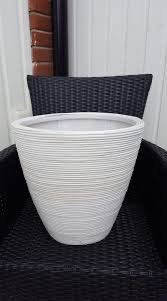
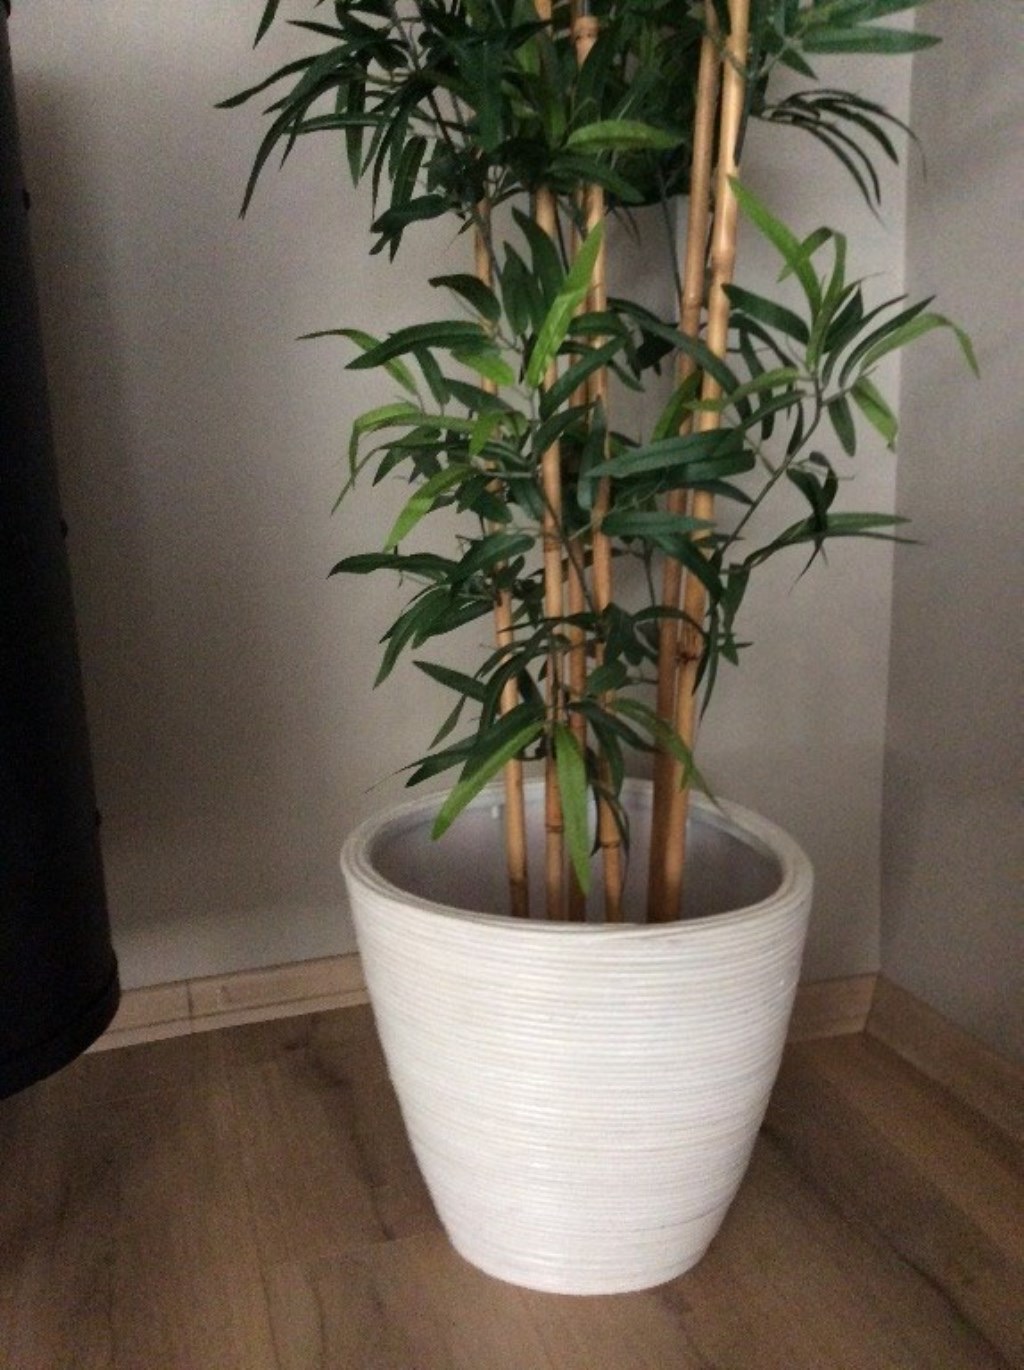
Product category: misc
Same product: yes